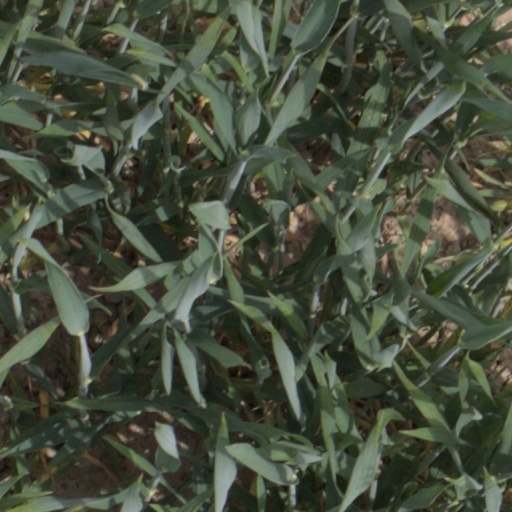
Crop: wheat